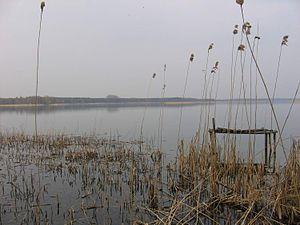
La Pologne ne compte pas moins de 122 parcs naturels, étendus sur près de 25 000 km².
Le parc naturel de Powidz, est un parc naturel de Pologne, couvrant 24 600 hectares, qui a été créé en 1998.